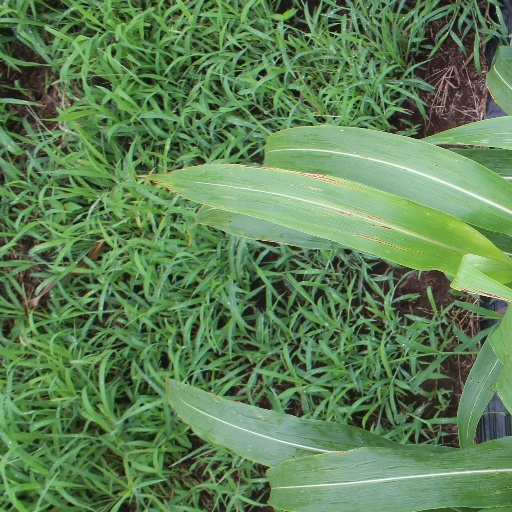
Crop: sorghum